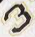
Number: 3